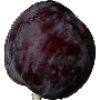
Label: Plum 1